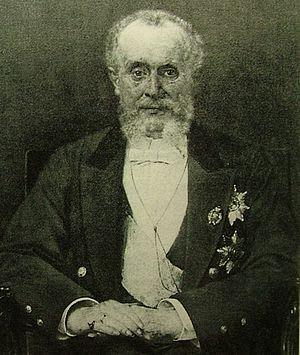
Liste chronologique des membres du Conseil d'État de l'Empire russe du 3 mars 1801 au 17 avril 1906.
Nicolas Karlovitch de Giers, né le 21 mai 1820 à Radziwilow, dans la province de Volhynie, et décédé le 26 janvier 1895 à Saint-Pétersbourg, est un homme politique russe qui fut diplomate et ministre des Affaires étrangères de 1882 à 1895, il succéda au prince Alexandre Gortchakov. Il fut l'un des artisans de l'Alliance franco-russe qui aboutit en 1907 à la Triple-Entente.
Liste des ministres des Affaires étrangères de 1802 jusqu'au 7 novembre 1917. Le ministère des Affaires étrangères de l'Empire russe fut chargé des relations extérieures avec les pays étrangers. Le Collège des Affaires étrangères créé en 1718 précéda le ministère des Affaires étrangères.